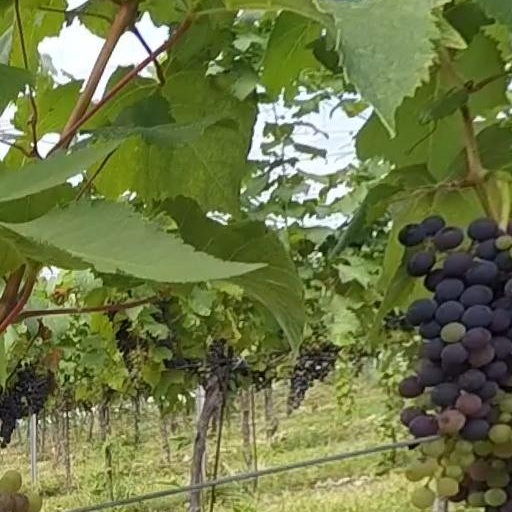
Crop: grape